Junglee (1961 film)

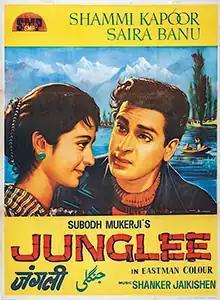
Film poster

Junglee ( "Wild" or "Ill-Mannered") is a 1961 Indian comedy film produced and directed by Subodh Mukherjee. The music is composed by Shankar-Jaikishan and the lyrics by Shailendra and Hasrat Jaipuri. The film stars Shammi Kapoor, Saira Banu (in her debut film) in lead roles, along with Shashikala, Anoop Kumar, Lalita Pawar in supporting roles. Saira Banu earned a Filmfare nomination as Best Actress.